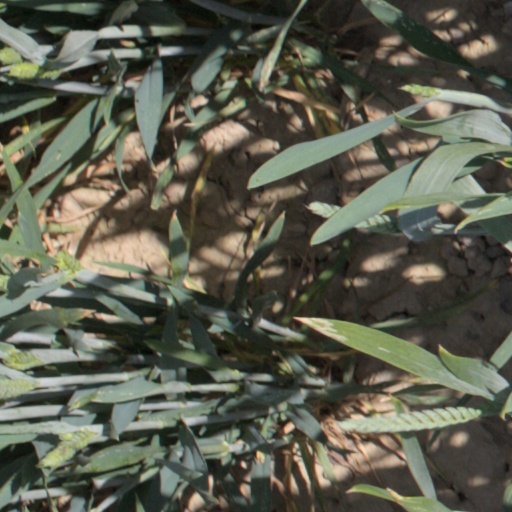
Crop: wheat